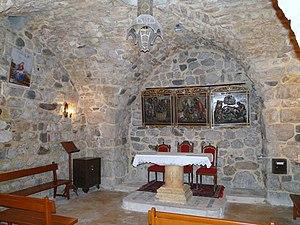
Chapelle de Saint-Ananie, Damas, Syrie